Stepan Shaumian

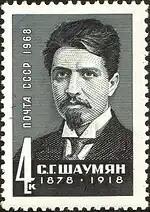
A 1968 USSR postage stamp honoring Stepan Shaumian

In mid-summer, MacDonell personally visited Shaumian's home in Baku and the two discussed the issue of British military involvement in a generally amiable conversation. Shaumian first raised the spectre of what British involvement would entail: "Is your General Dunsterville [the head of the military force awaiting orders to enter Baku] coming to Baku to turn us out?" MacDonell reassured him that Dunsterville, being a member of the military, was not claiming any political stake in the conflict but was merely interested in helping him defend the city. Unconvinced, Shaumian replied, "And you really believe that a British general and a Bolshevik commissar would make good partners...No! We will organise our own force to fight the Turk."